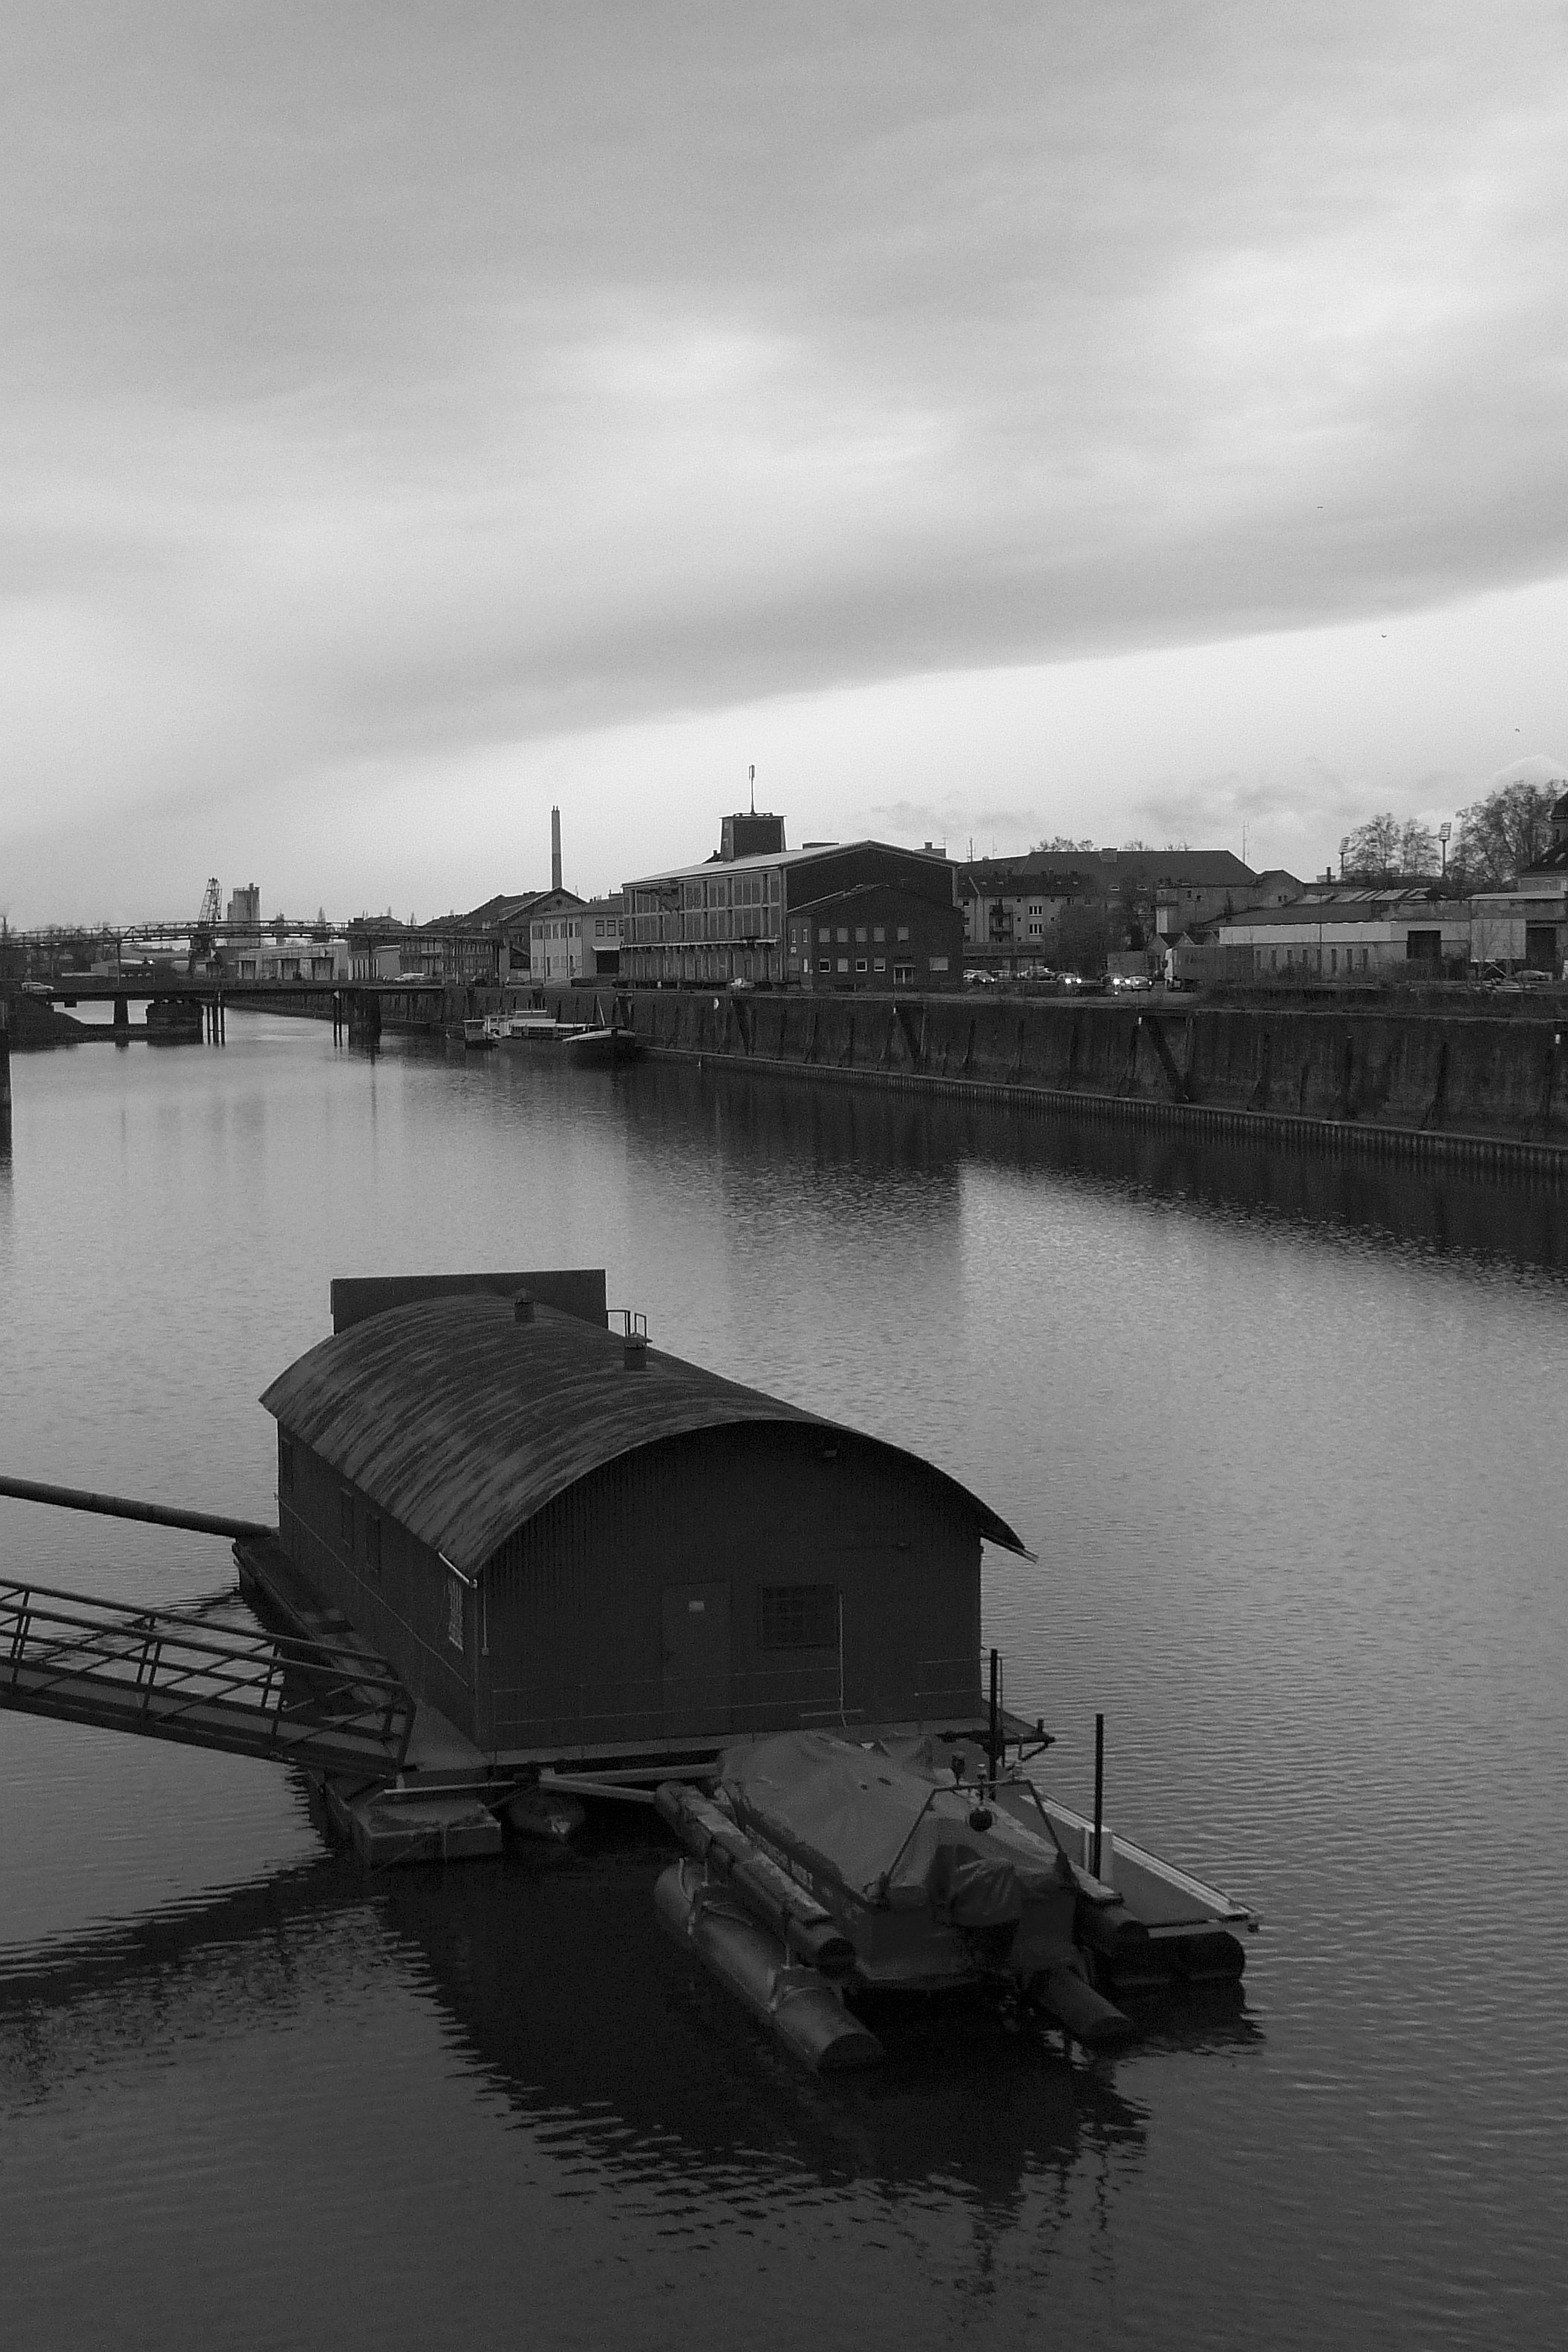
sea, dock, black and white, boat, bridge, river, reflection, vehicle, bay, harbor, monochrome, waterway, bw, ferry, blackandwhite, blackwhite, germany, alemania, allemagne, sw, schwarzweiss, schwarzweis, channel, watercraft, germania, ludwigshafenamrhein, ludwigshafen, schwarzweissfotografie, schwarzweisfotografie, ludwigshafenrhein, ludwigshafenrh, ludwigshafenarhein, monochrome photography